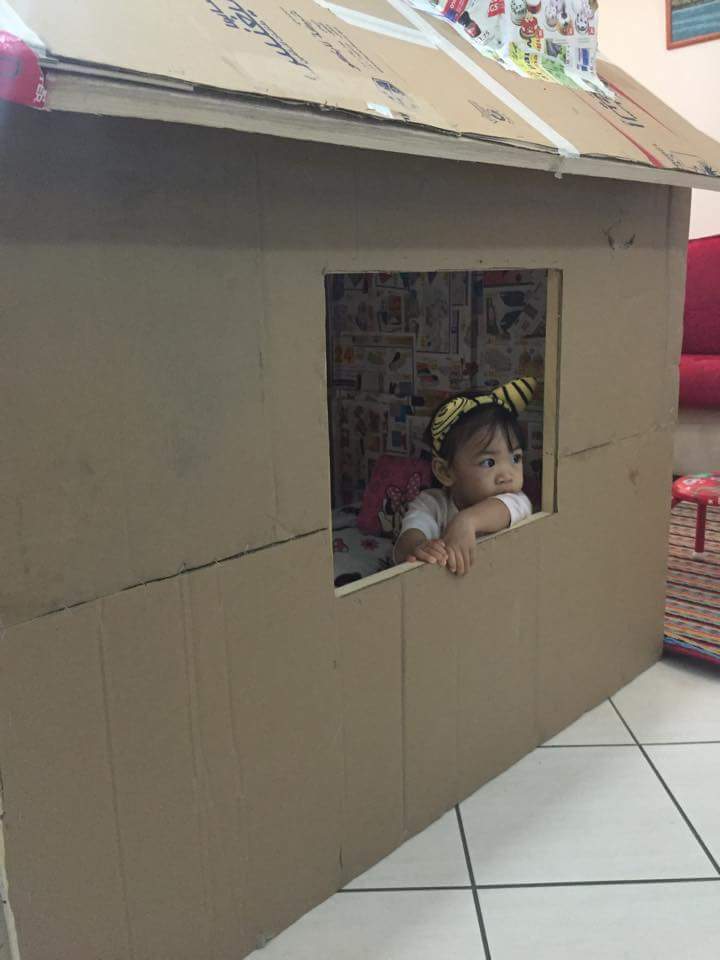
Label: cardboard